Ottoman Cyprus

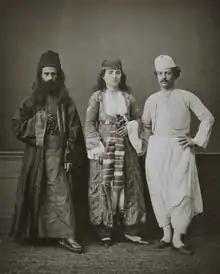
Traditional clothing of (from right to left) a Christian resident of Ammochostos (Famagusta, Cyprus), a Christian woman of Magossa, and a Greek monk of the Monastery of Tchiko (Kykkos), near Lefka, 1873

The Ottoman occupation brought about two radical changes to the history of the island: A new ethnic element appeared on the island, the Turks, while Cypriots now had a new ruler, the Ottomans.